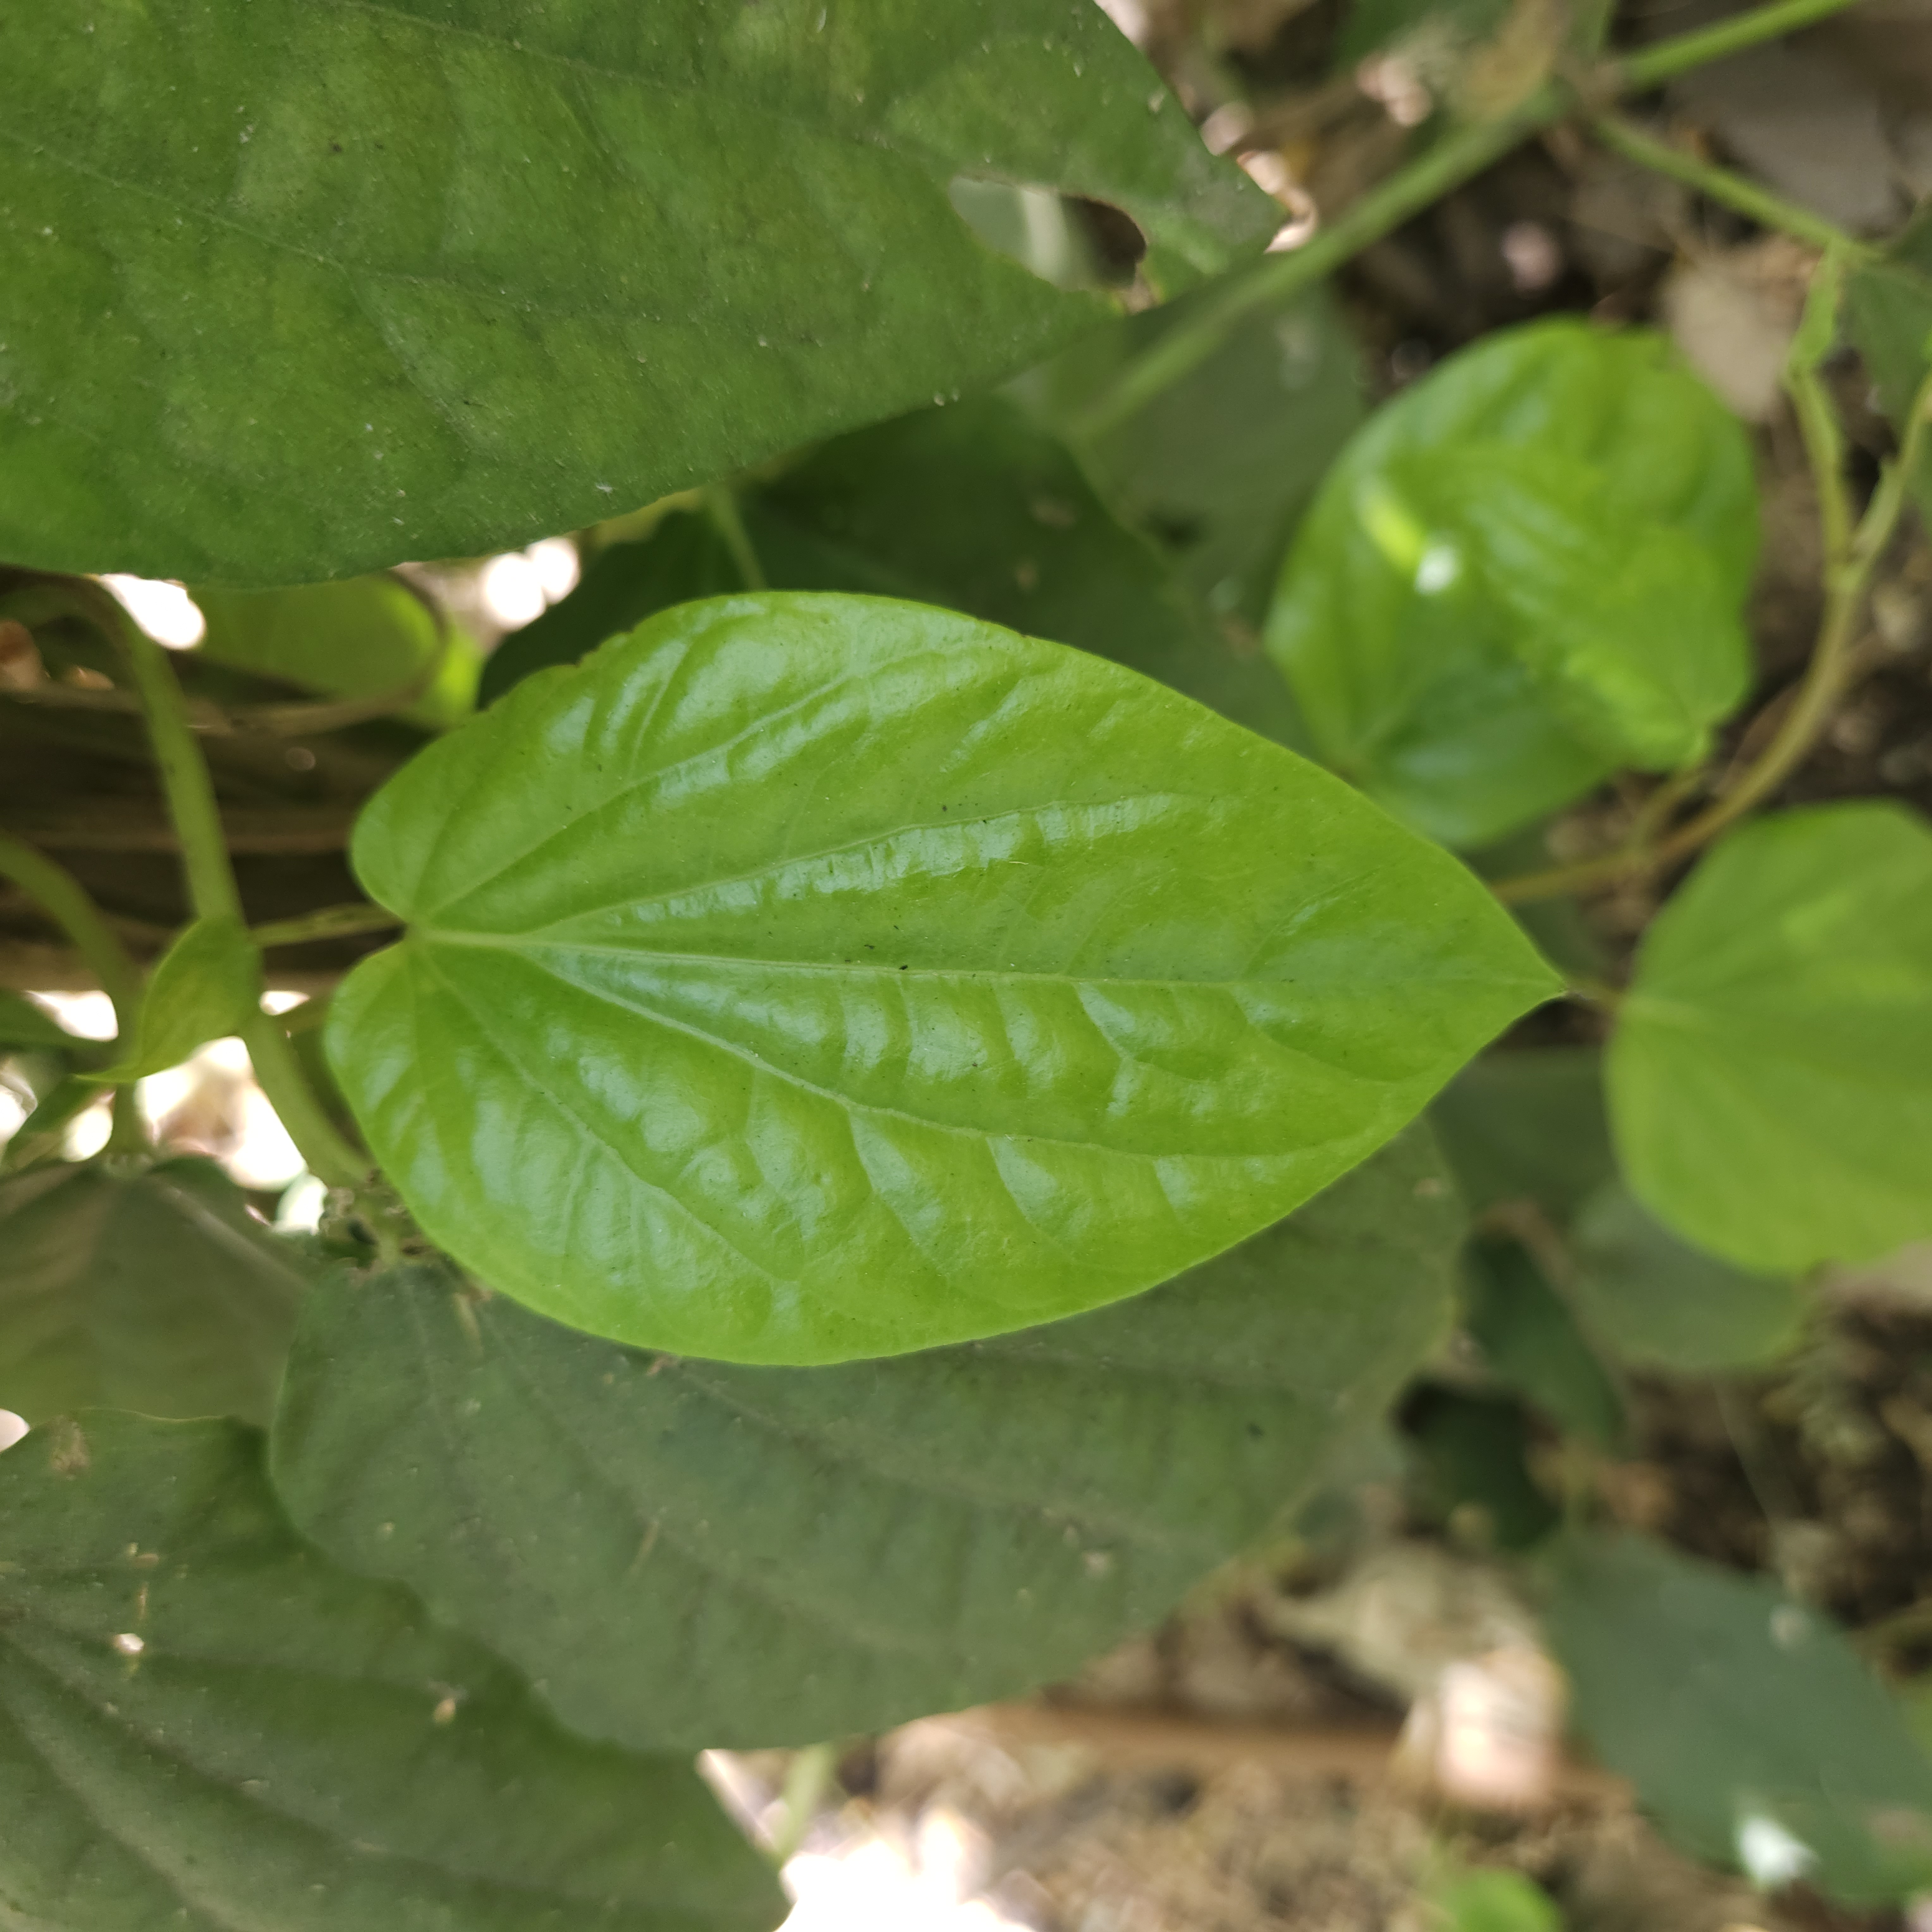
Label: Healthy